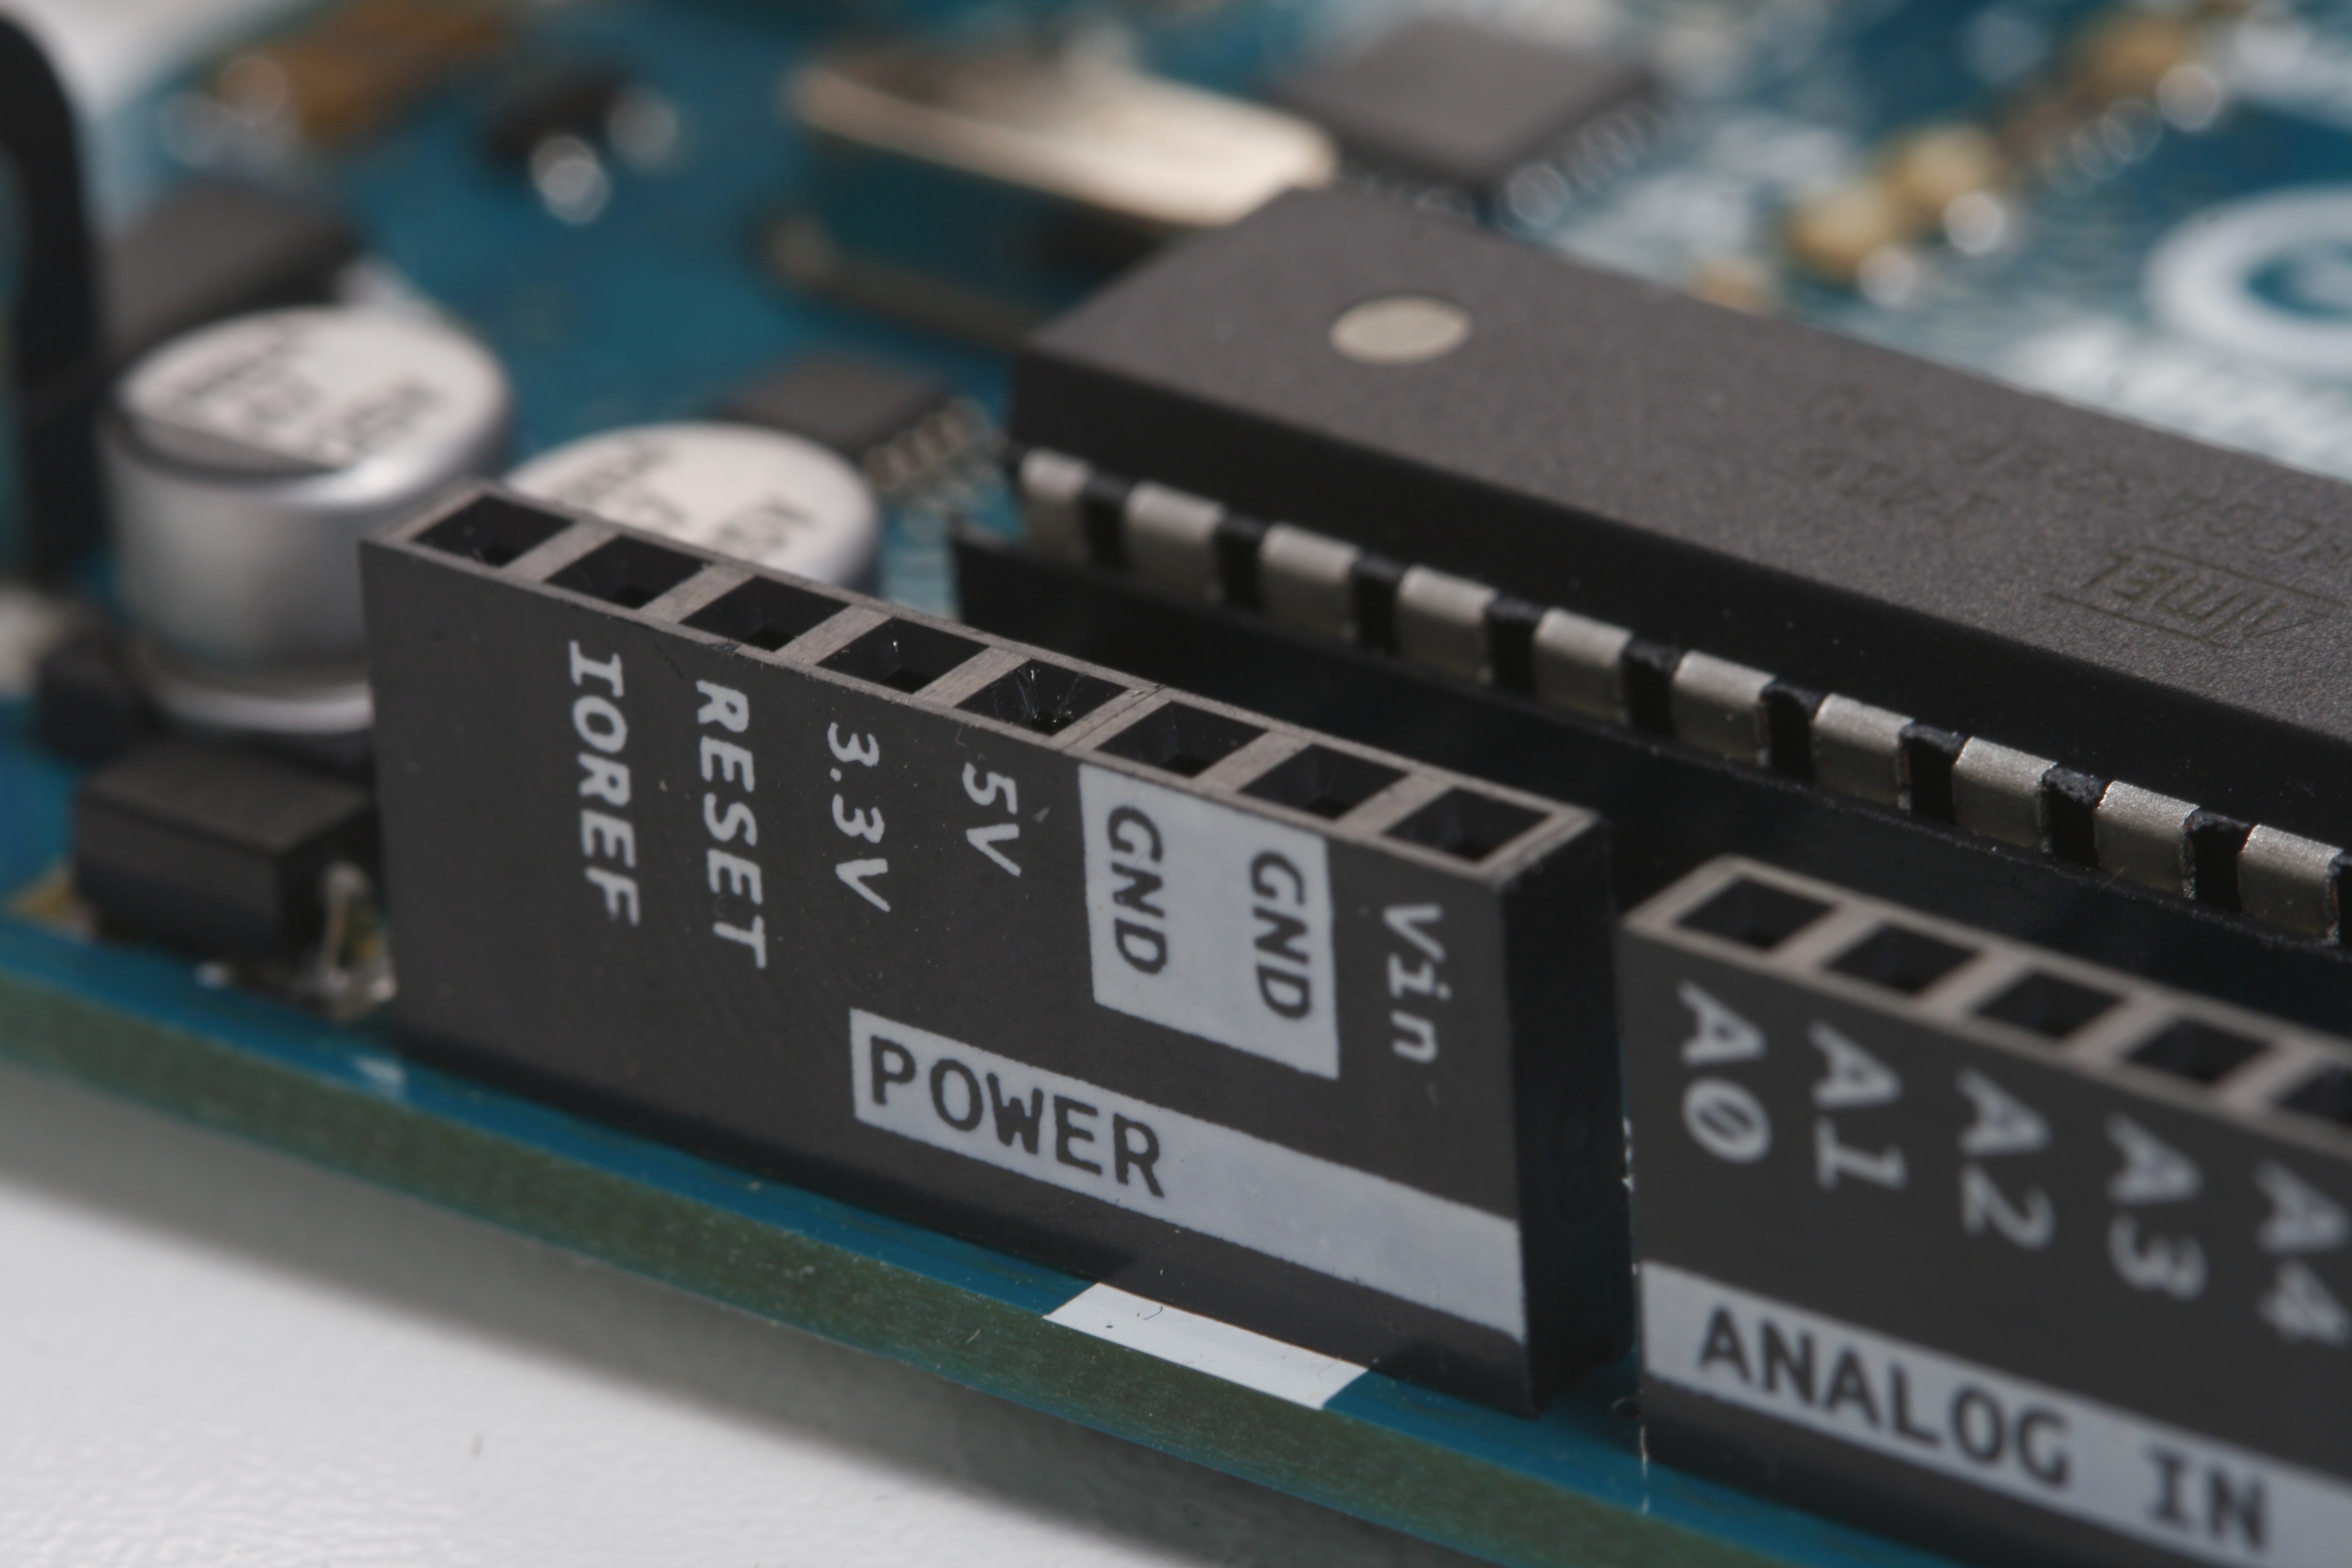
technology, electronics, diy, robotics, microcontroller, arduino, electronic device, personal computer hardware, electronic instrument, electronics accessory